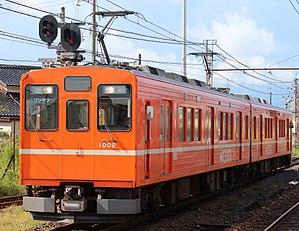
Ichibata Electric Railway Co., Ltd., également appelée Bataden, est une compagnie de transport de passagers qui exploite deux lignes de chemin de fer à Izumo et Matsue au Japon. Elle permet notamment de desservir le grand sanctuaire d'Izumo.